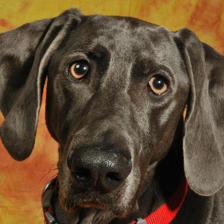
Label: animals